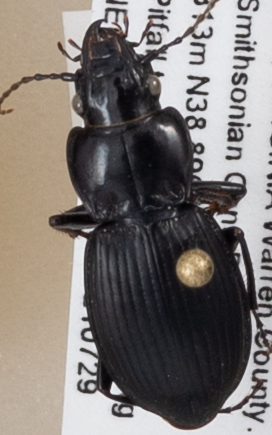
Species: Cyclotrachelus sigillatus
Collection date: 2021-07-29
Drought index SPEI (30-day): -0.54
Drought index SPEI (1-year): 0.32
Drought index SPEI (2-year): -0.24